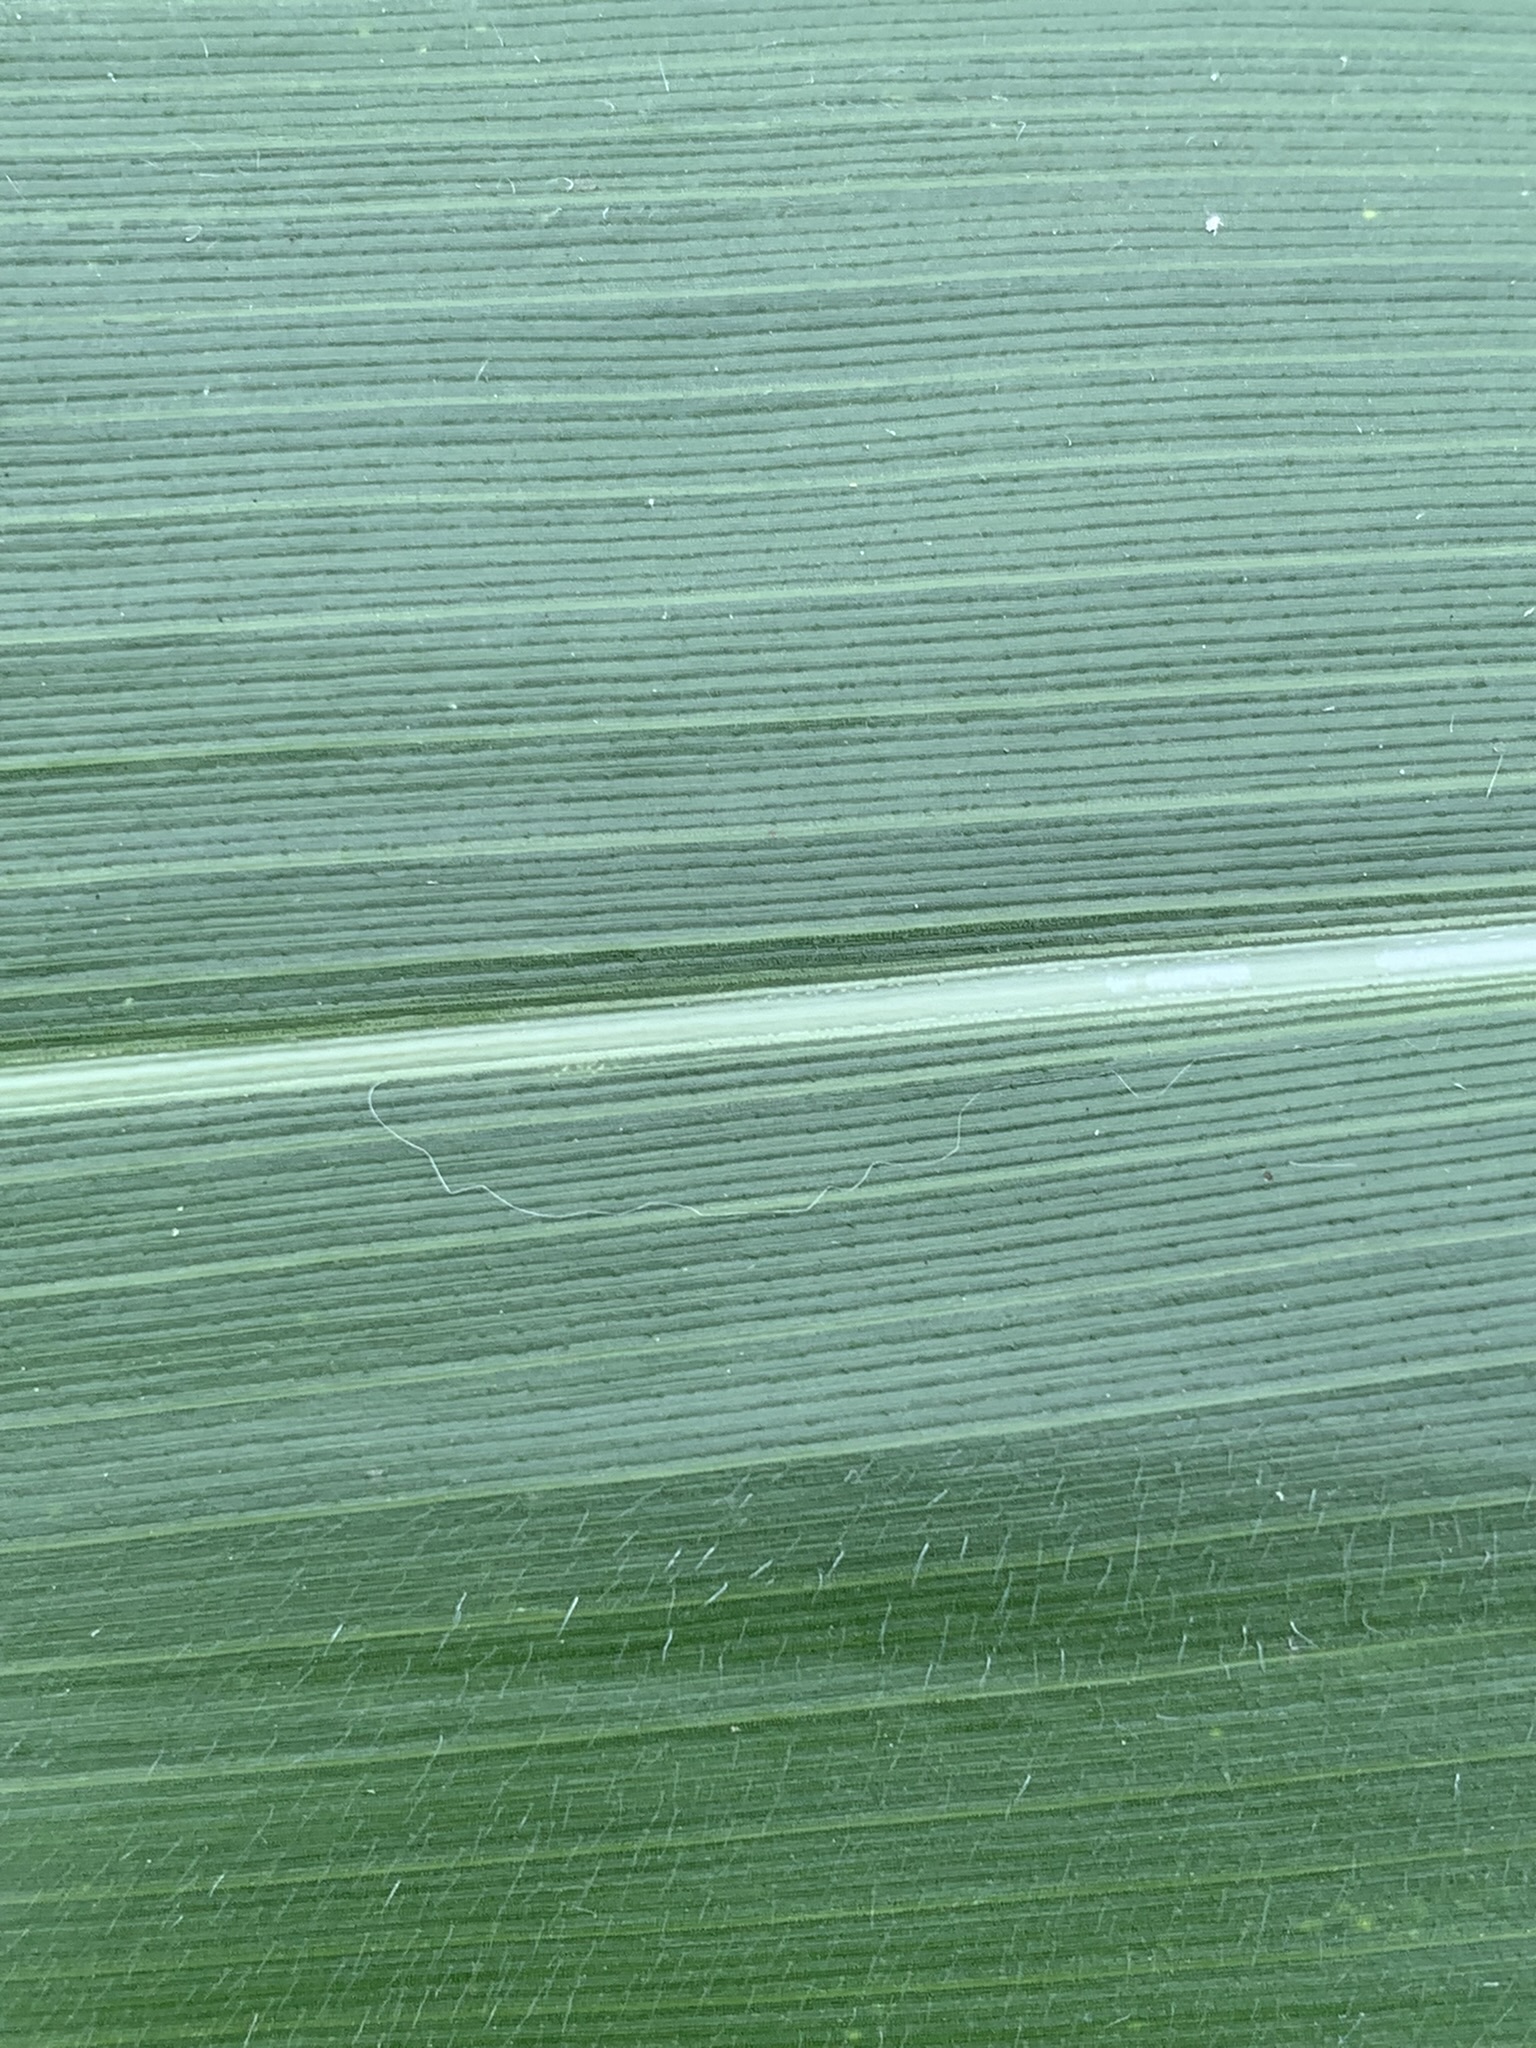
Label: Healthy